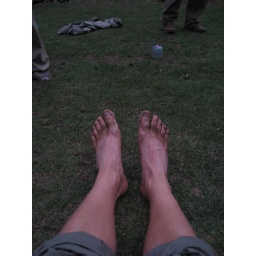
The road was extremely dusty, which resulted in dirty (and smelly) feet.